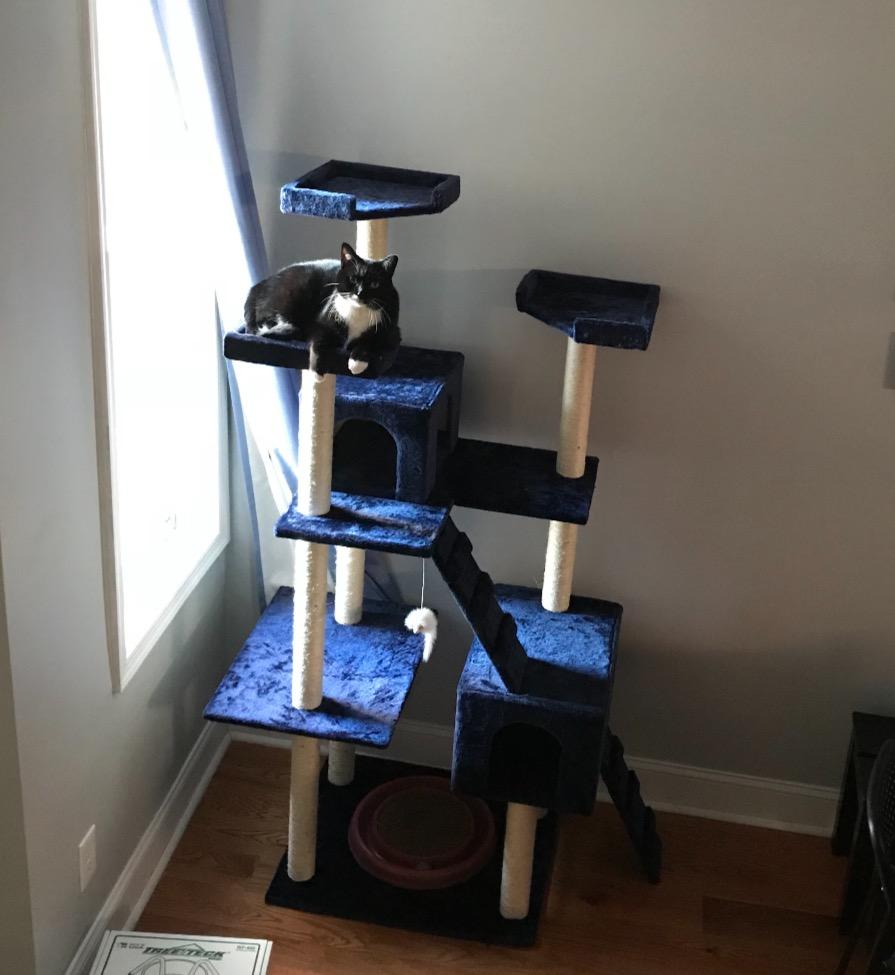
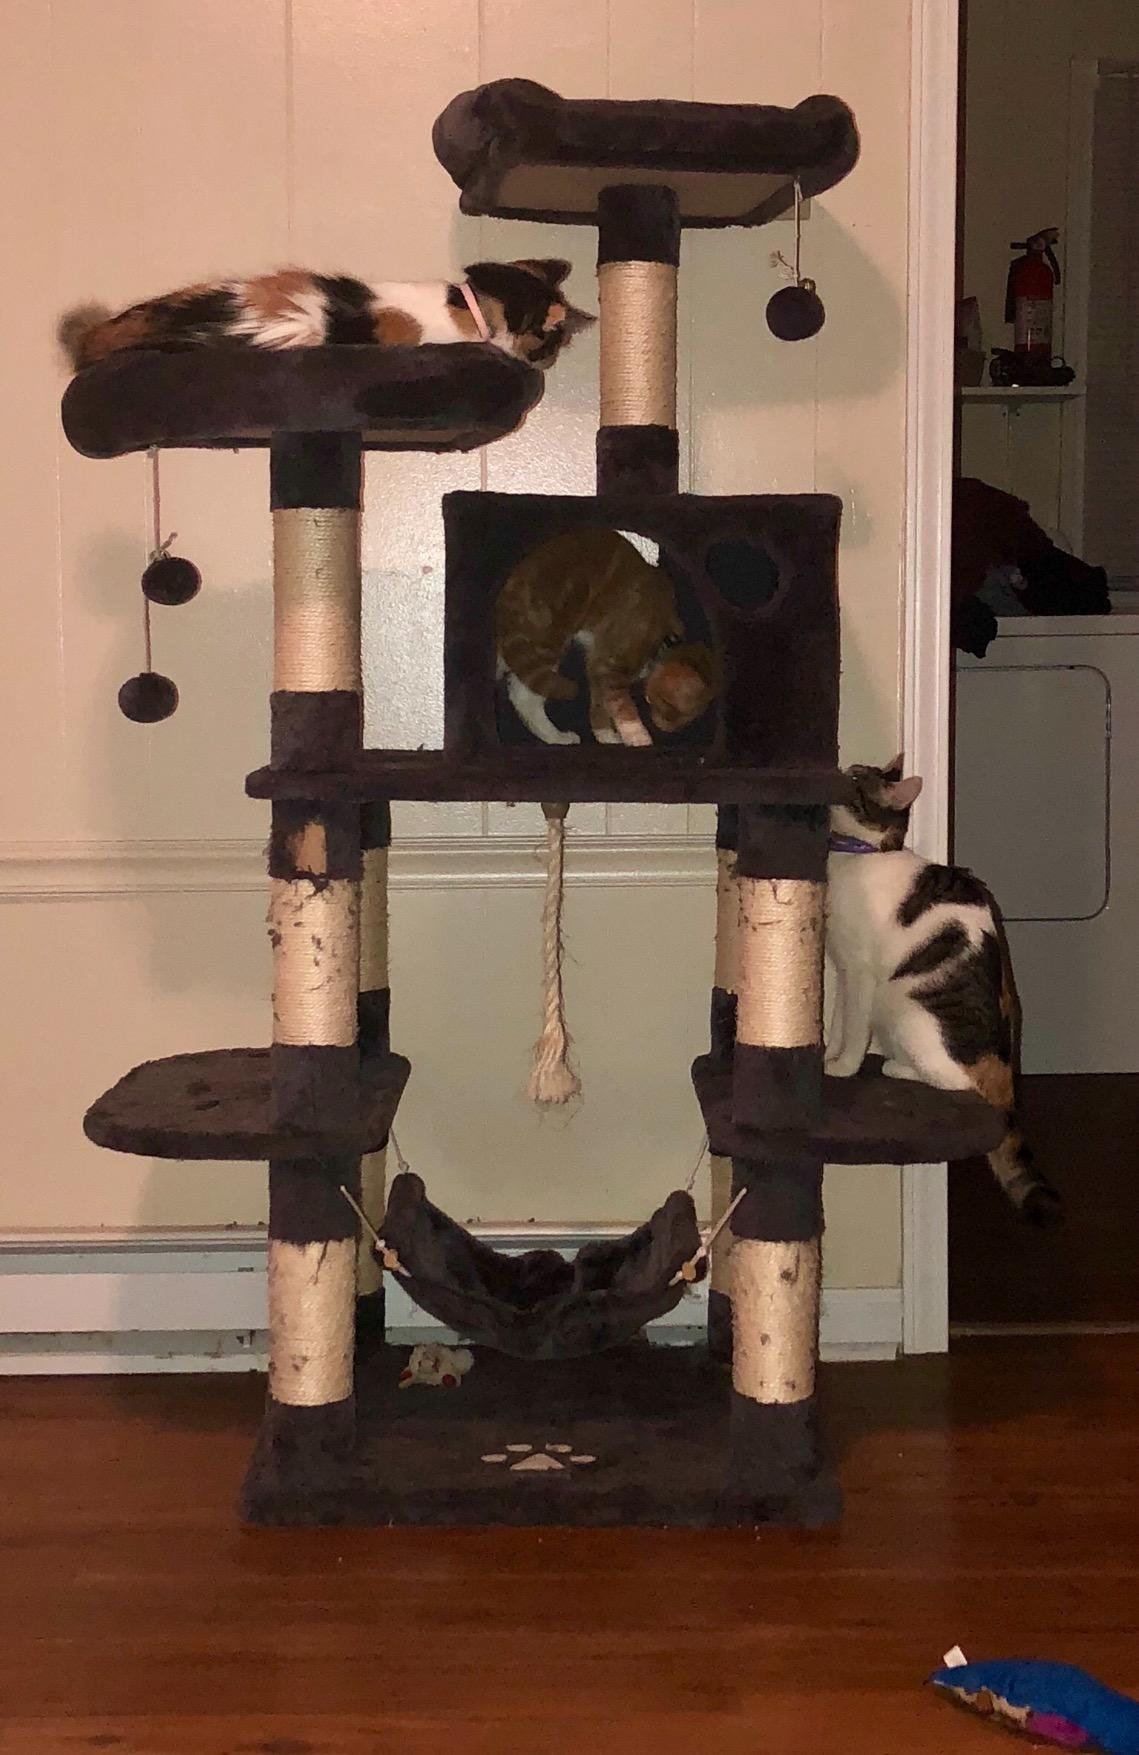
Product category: items_cat tree
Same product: no